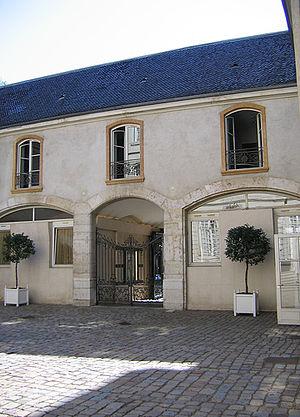
Lyon en France - le musée des arts décoratifs
Le musée des Tissus est situés dans le 2ᵉ arrondissement de Lyon, au nᵒ 34 rue de la Charité.